Lincoln High School (Wheeling, West Virginia)

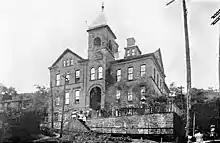

Lincoln High School, originally Lincoln School, was a segregated school for African Americans in Wheeling, West Virginia (Ohio County, West Virginia). It opened after the American Civil War in 1866 and closed in 1954 with desegregation. After 1900 it included a high school. It was where African American children of Ohio County, West Virginia and Marshall County, West Virginia could send their children to public school.